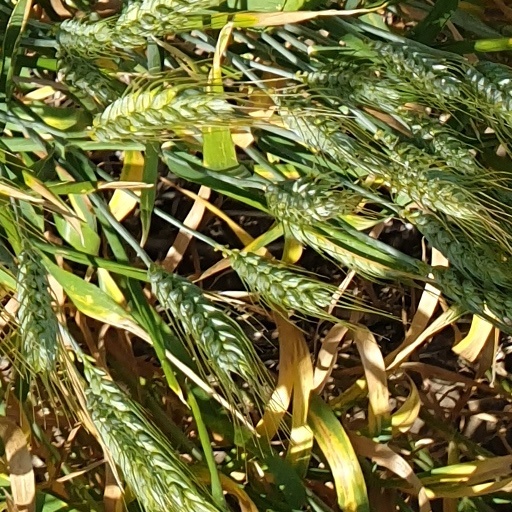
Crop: wheat